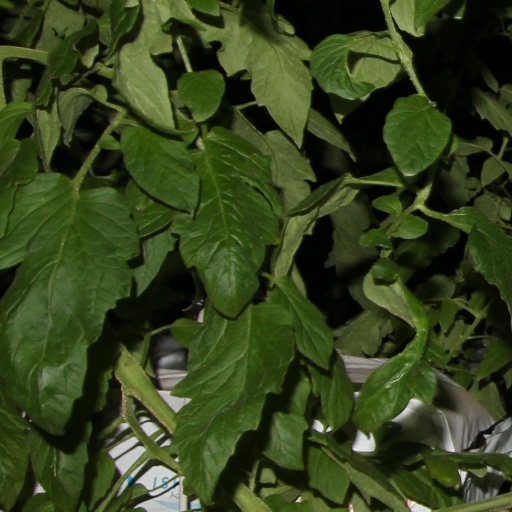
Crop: tomato